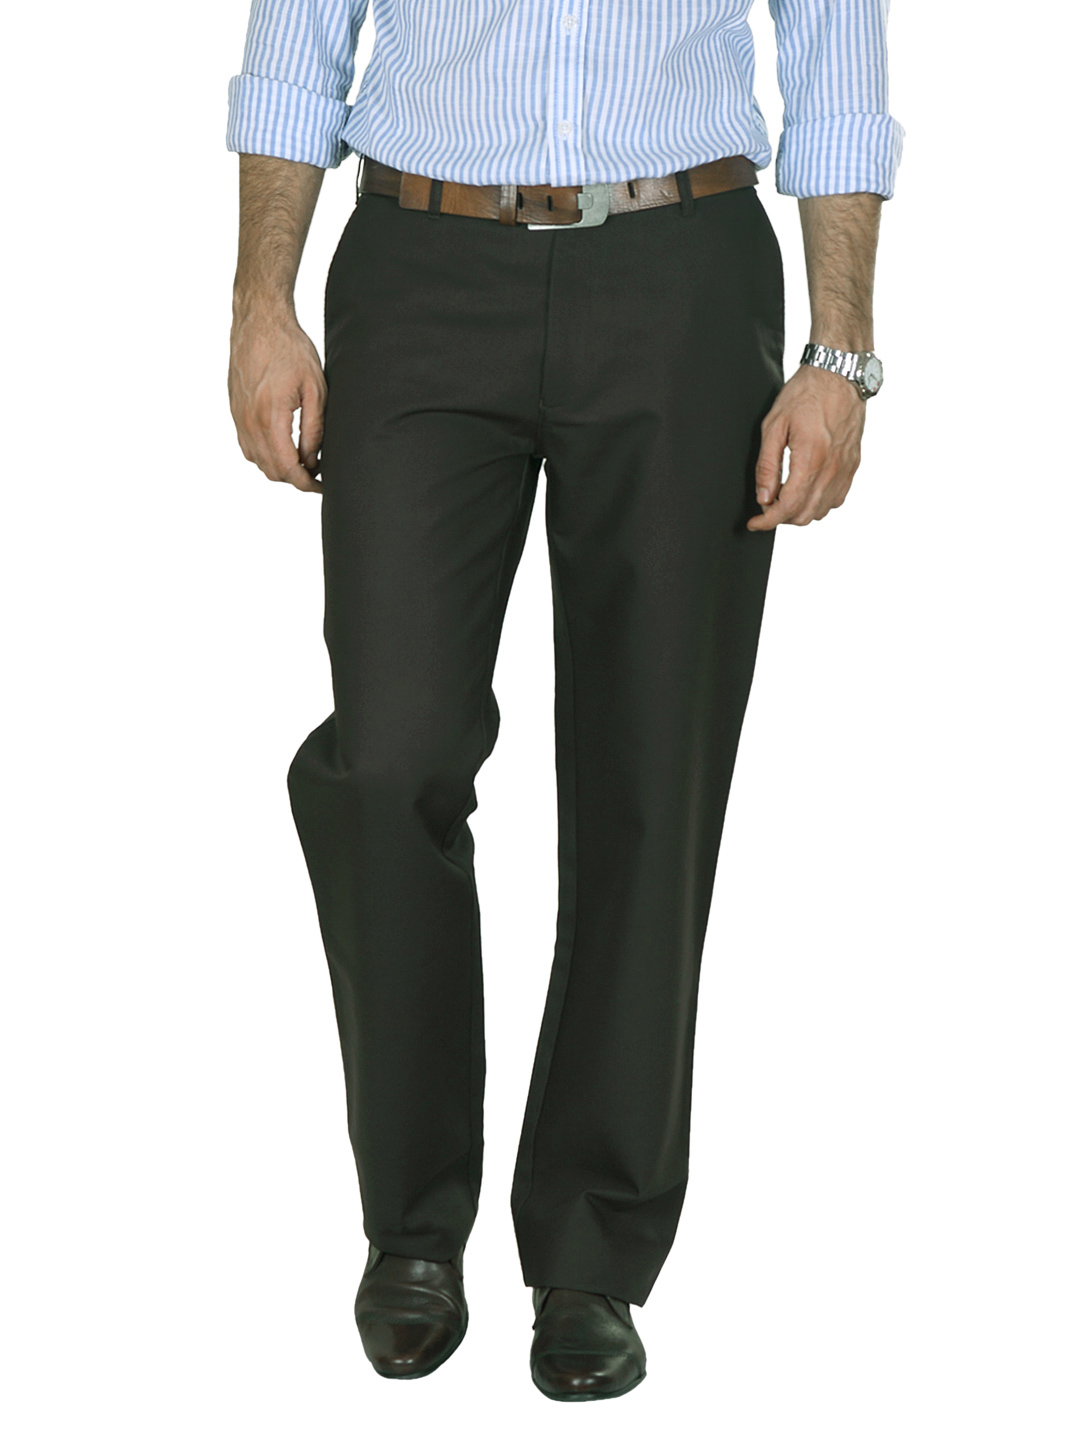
Peter England Men Brown Formal Trousers
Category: Apparel / Bottomwear / Trousers
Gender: Men
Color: Brown
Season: Spring 2013
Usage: Formal